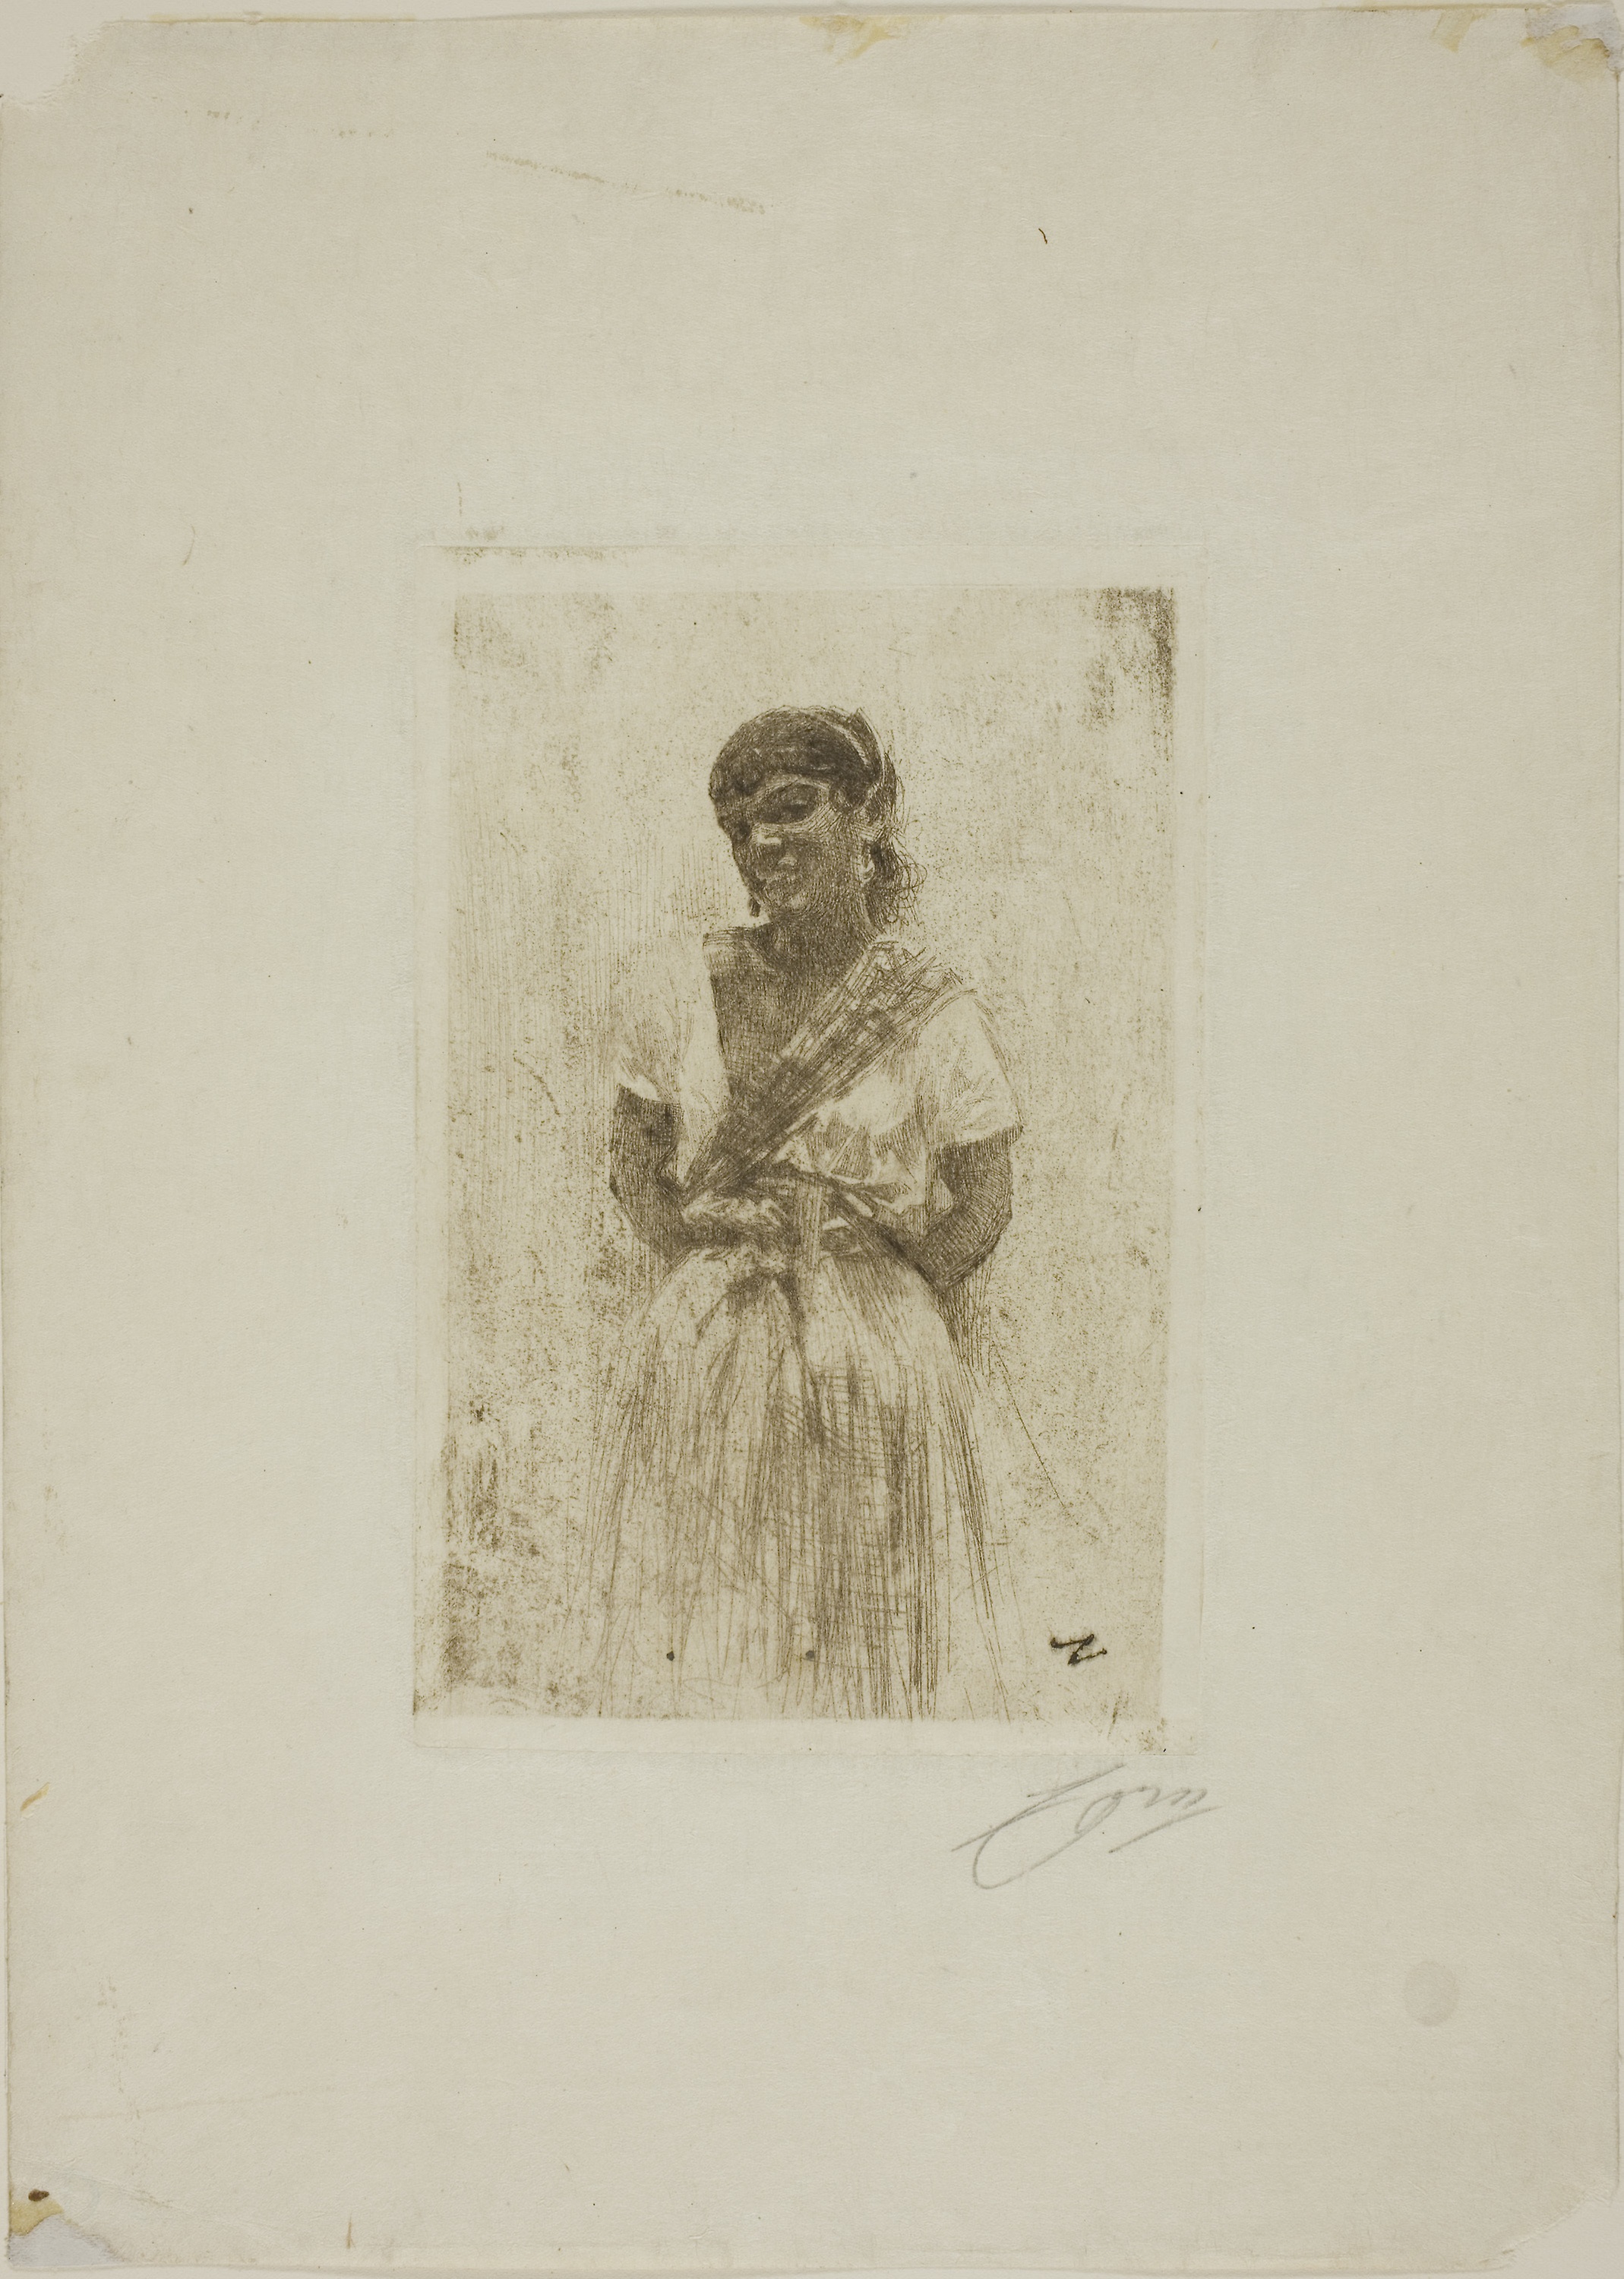
art, history, portrait, drawing, artwork, painting, ancient history, visual arts